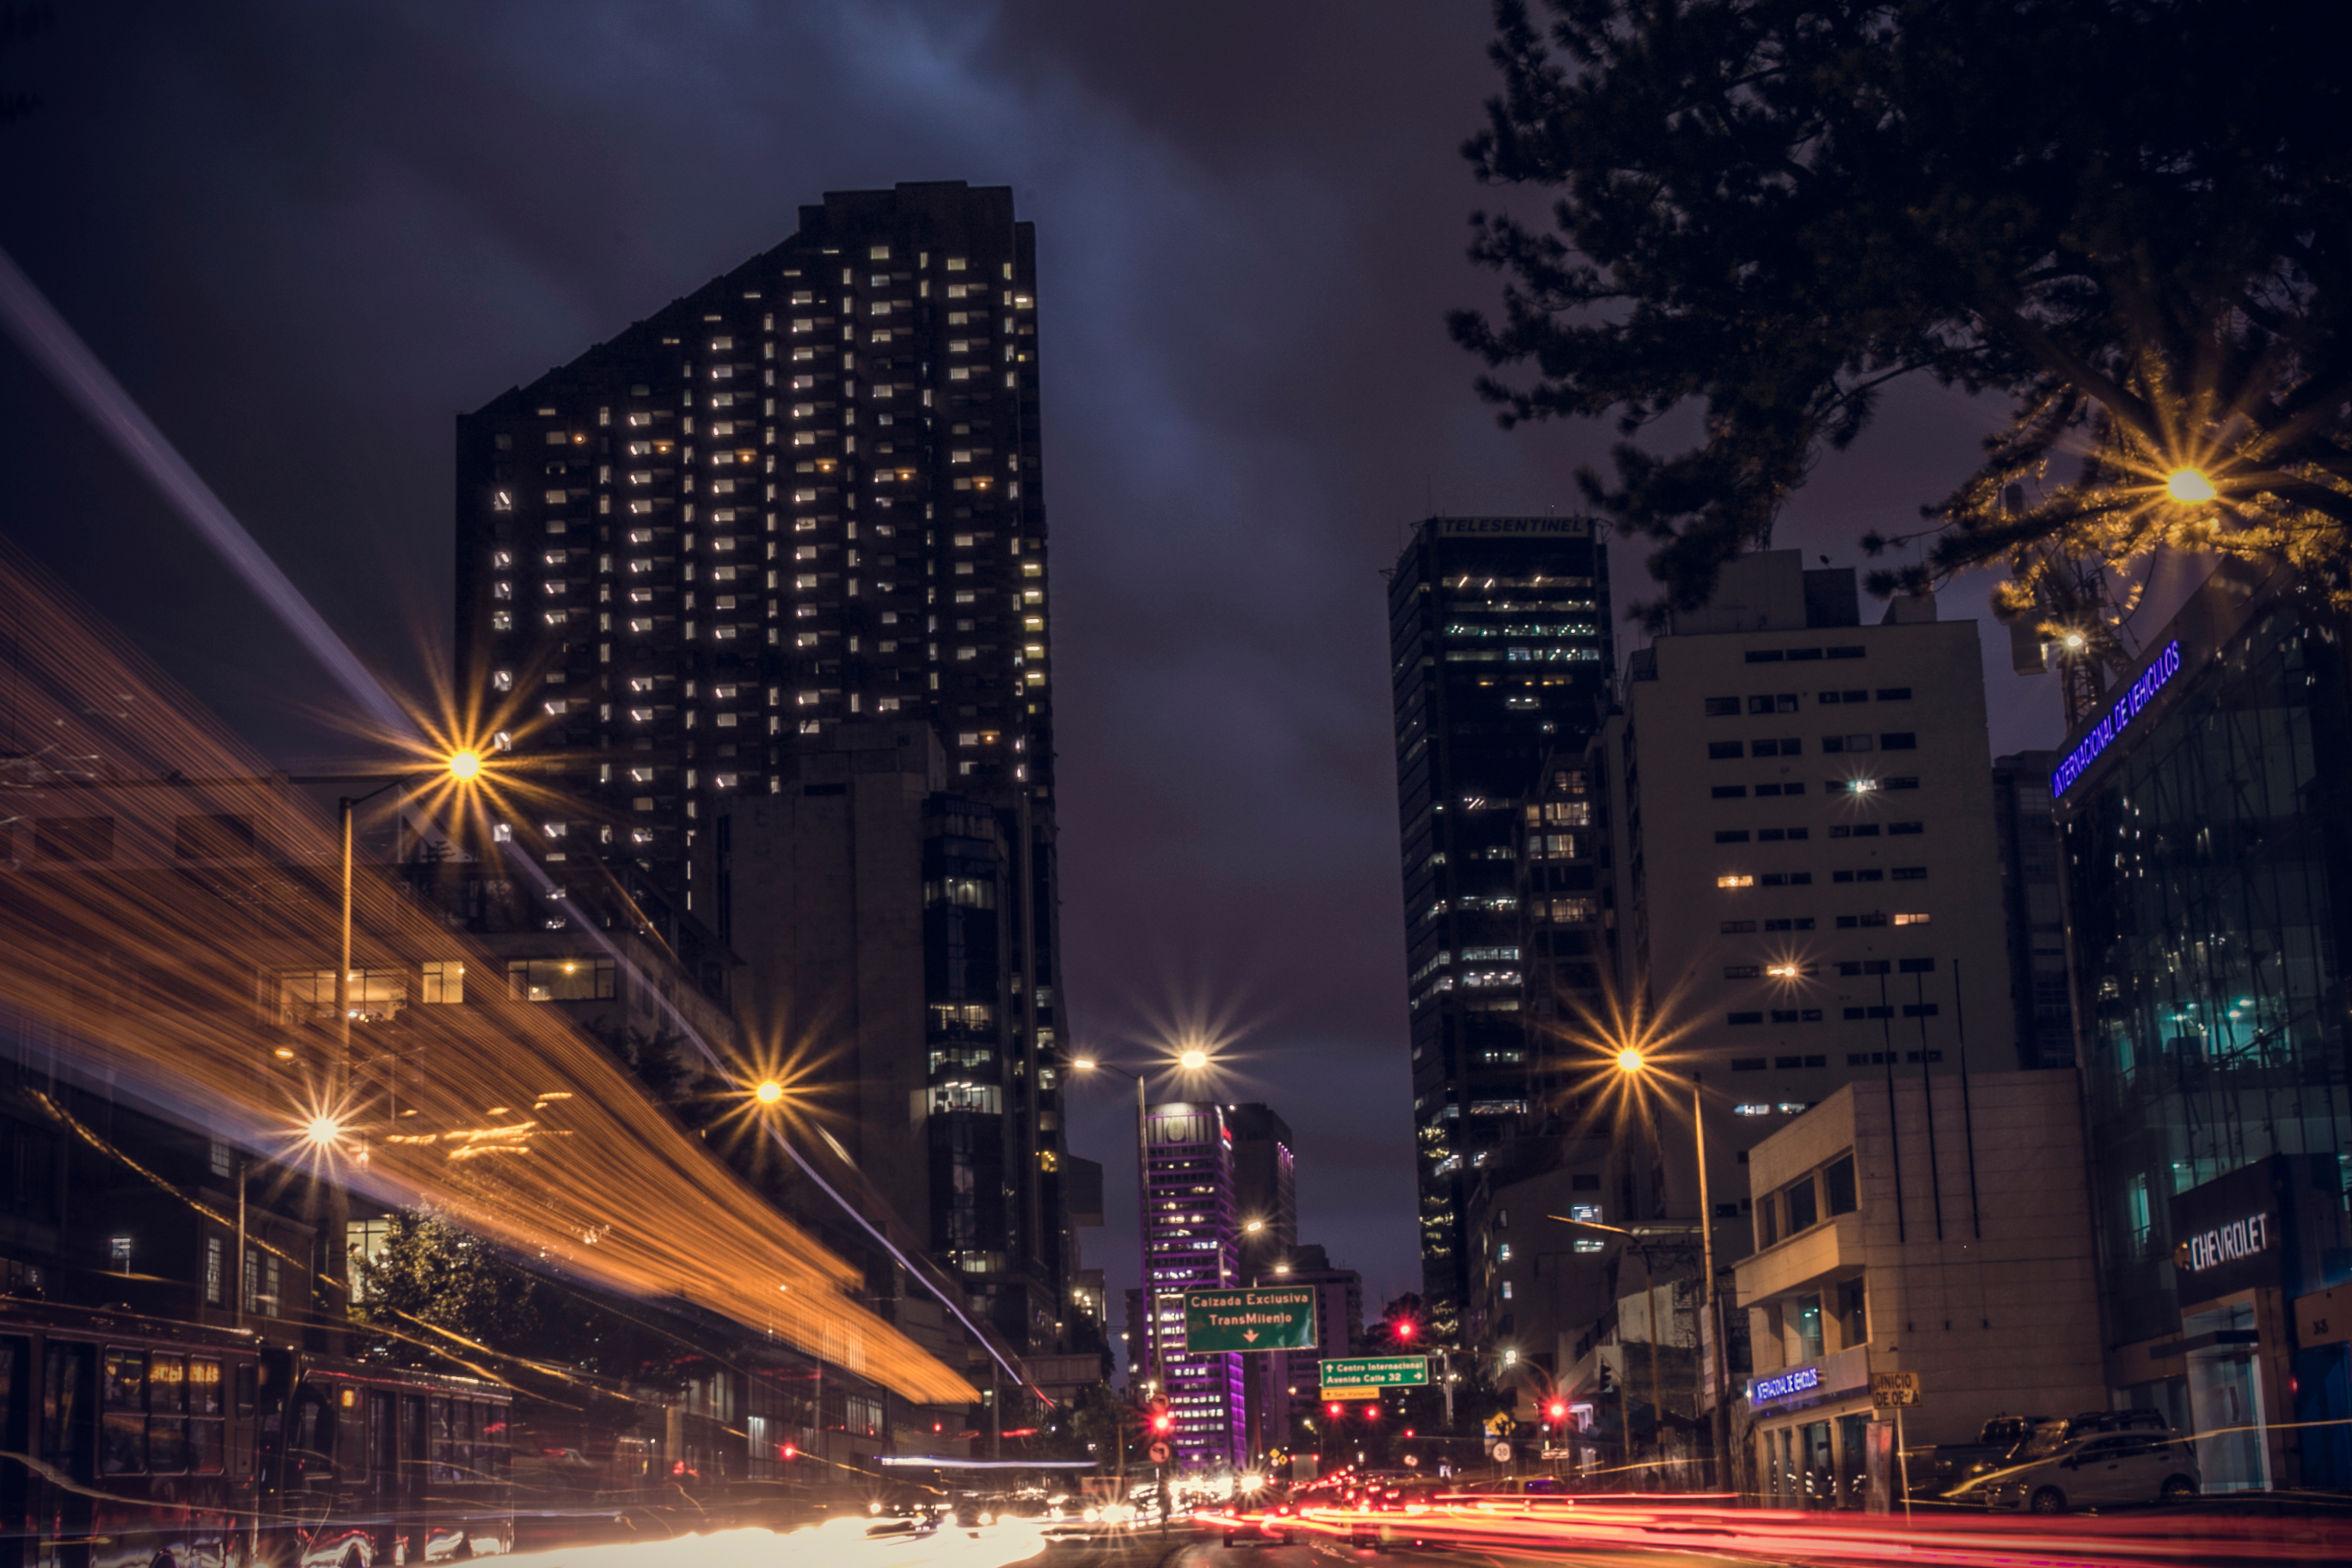
light, skyline, night, city, skyscraper, cityscape, downtown, dusk, evening, landmark, lighting, light trail, long exposure, metropolis, urban area, human settlement, metropolitan area